National Theatre (Budapest)

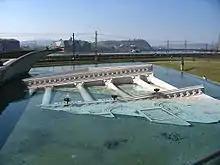
Memorial of the Old National Theatre in the Park

The new National Theatre is on the bank of the Danube in the Ferencváros district, situated on Soroksári road, Grand Boulevard, and Rákóczi Bridge. It is a five minute walk from the Csepel HÉV (suburban railway). The Memorial of the Old National Theatre is located on the National Theatre grounds.